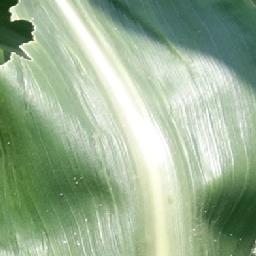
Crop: corn
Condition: (maize)_healthy